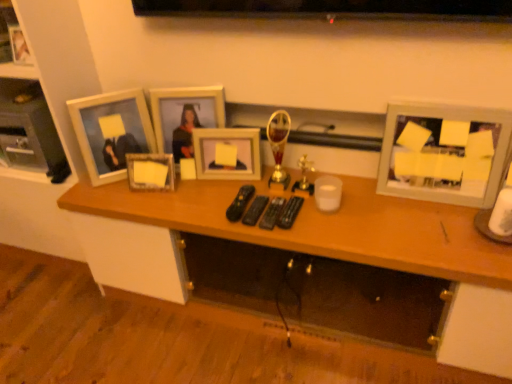
Question: Locate several points within the vacant area that is situated to the right of wooden picture frame at center, which is the third picture frame in left-to-right order. Your answer should be formatted as a list of tuples, i.e. [(x1, y1)], where each tuple contains the x and y coordinates of a point satisfying the conditions above. The coordinates should be between 0 and 1, indicating the normalized pixel locations of the points in the image.
Answer: [(0.387, 0.498)]